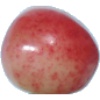
Label: Cherry Rainier 1